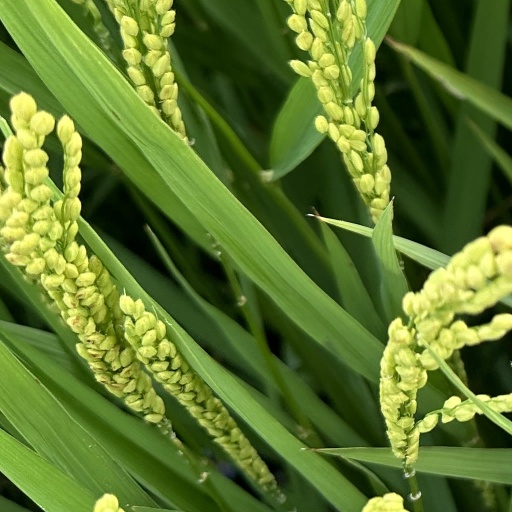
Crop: rice